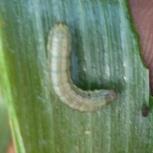
Crop: Onion
Condition: caterpillar-p